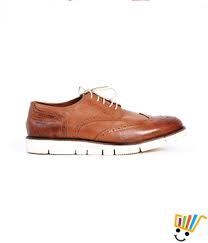
Label: Brogue